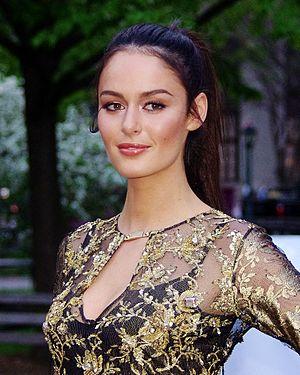
Nicole Trunfio, née le 16 mars 1986 à Merredin, est une actrice et mannequin australienne.